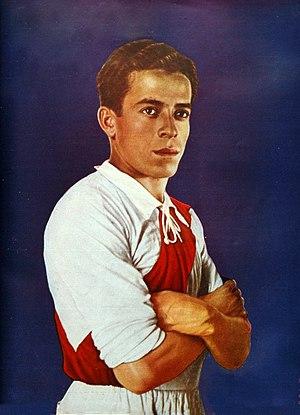
Segundo Castillo Varela, né le 17 juillet 1913 et mort le 1ᵉʳ octobre 1993 à Callao, est un footballeur péruvien qui évoluait au poste de milieu défensif. Il s'est reconverti en entraîneur.